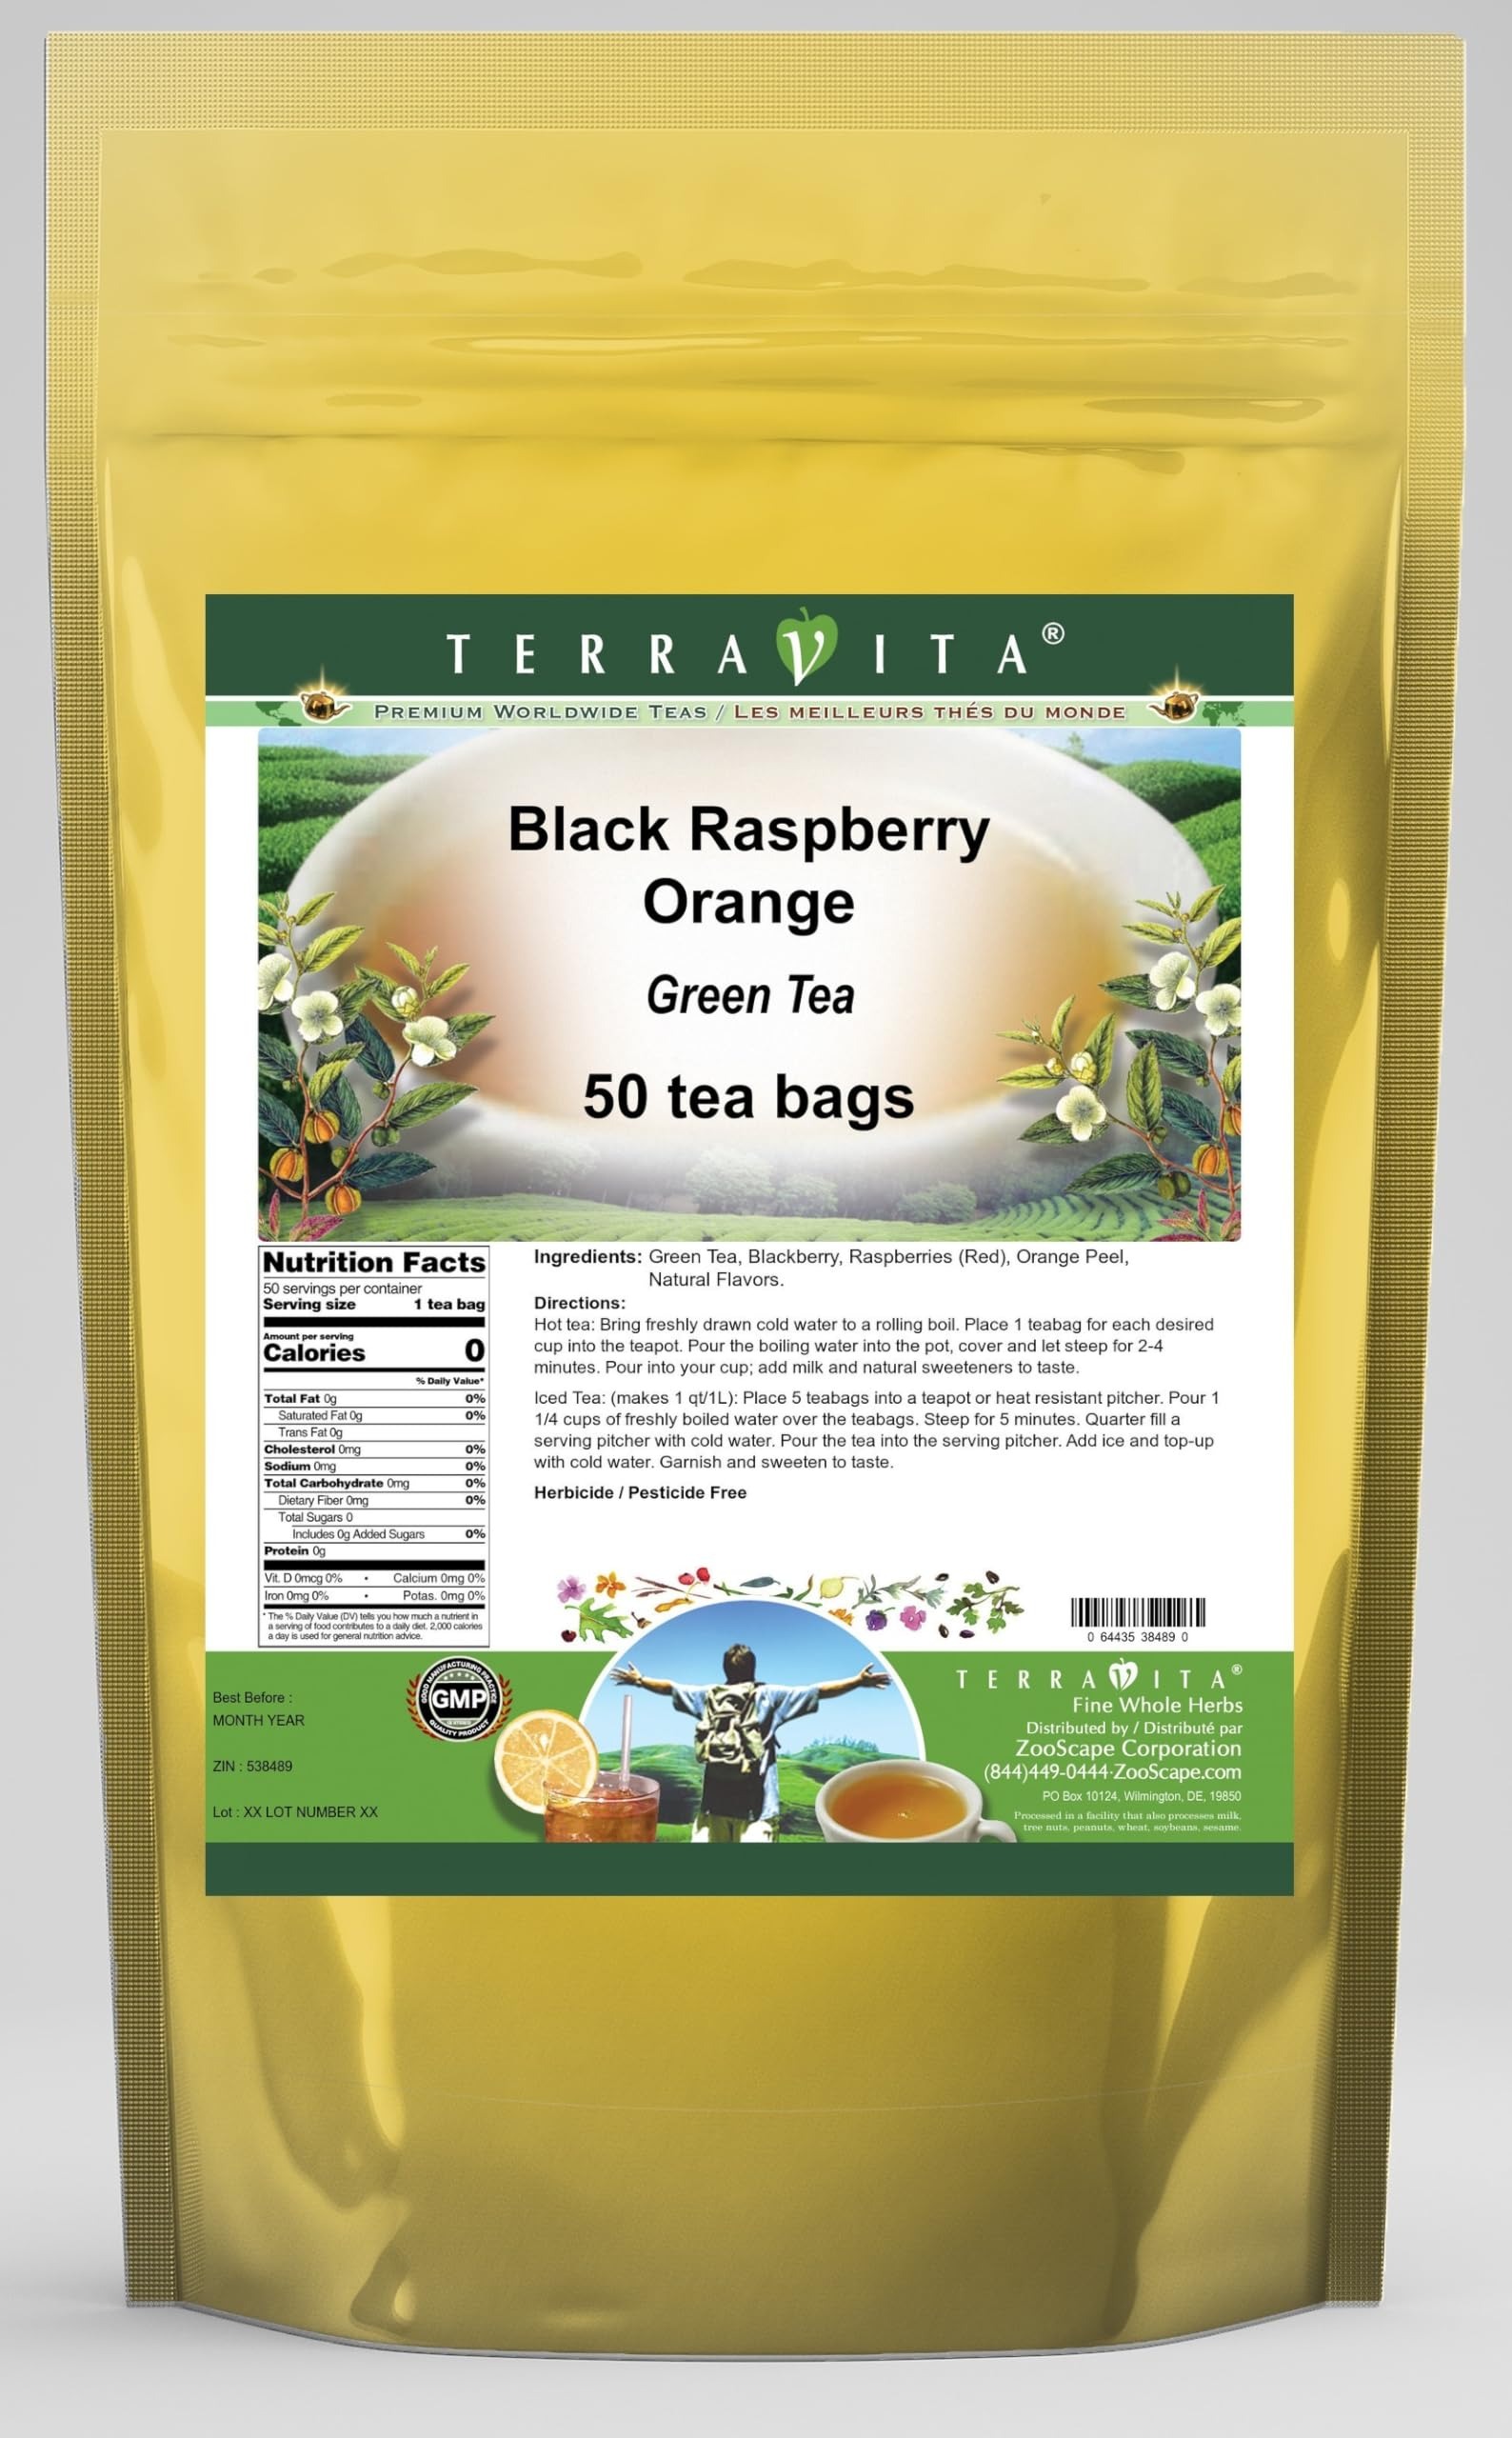
Item Name: Black Raspberry Orange Green Tea (50 tea bags, ZIN: 538489) - 2 Pack
Bullet Point 1: Our Black Raspberry Orange Green Tea is a scrumptuous flavored Green tea with Blackberry, Raspberries (Red) and Orange Peel that will refresh you with its terrific taste! You will enjoy the Black Raspberry Orange aroma and flavor again and again! - Ingredients: Green tea, Blackberry, Raspberries (Red), Orange Peel and Natural Black Raspberry Orange Flavor.
Bullet Point 2: No fillers.
Bullet Point 3: Manufacturer: TerraVita
Bullet Point 4: Size: 50 tea bags
Bullet Point 5: Green Tea Bags - Packed in a convenient upright pouch!
Product Description: Our Black Raspberry Orange Green Tea is a scrumptuous flavored Green tea with Blackberry, Raspberries (Red) and Orange Peel that will refresh you with its terrific taste! You will enjoy the Black Raspberry Orange aroma and flavor again and again! - Ingredients: Green tea, Blackberry, Raspberries (Red), Orange Peel and Natural Black Raspberry Orange Flavor. - Hot tea brewing method: Bring freshly drawn cold water to a rolling boil. Place 1 teabag for each desired cup into the teapot. Pour the boiling water into the pot, cover and let steep for 2-4 minutes. Pour into your cup; add milk and natural sweeteners to taste. - Iced tea brewing method: (to make 1 liter/quart): Place 5 teabags into a teapot or heat resistant pitcher. Pour 1 1/4 cups of freshly boiled water over the teabags. Steep for 5 minutes. Quarter fill a serving pitcher with cold water. Pour the tea into the serving pitcher. Add ice and top-up with cold water. Garnish and sweeten to taste. - TerraVita is an exclusive line of premium-quality, natural source products that use only the finest, purest and most potent ingredients found around the world. TerraVita is hallmarked by the highest possible standards of purity, potency, stability and freshness. All of our products are prepared with the highest elements of quality control, from raw materials through the entire manufacturing process, up to and including the moment that the bottles or bags are sealed for freshness and shipped out to you. Our highest possible standards are certified by independent laboratories and backed by our personal guarantee. - TerraVita exists to meet and ensure your family's health and wellness without the harmful effects of chemicals and health products. We strive to make all of our products affordable and reliable and are constantly
Value: 100.0
Unit: Count

Price: 38.92